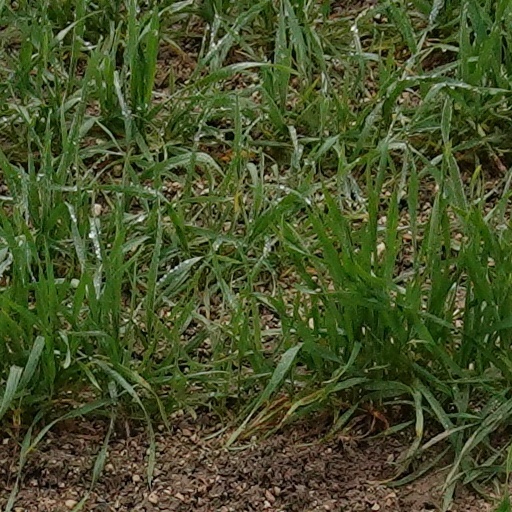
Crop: wheat